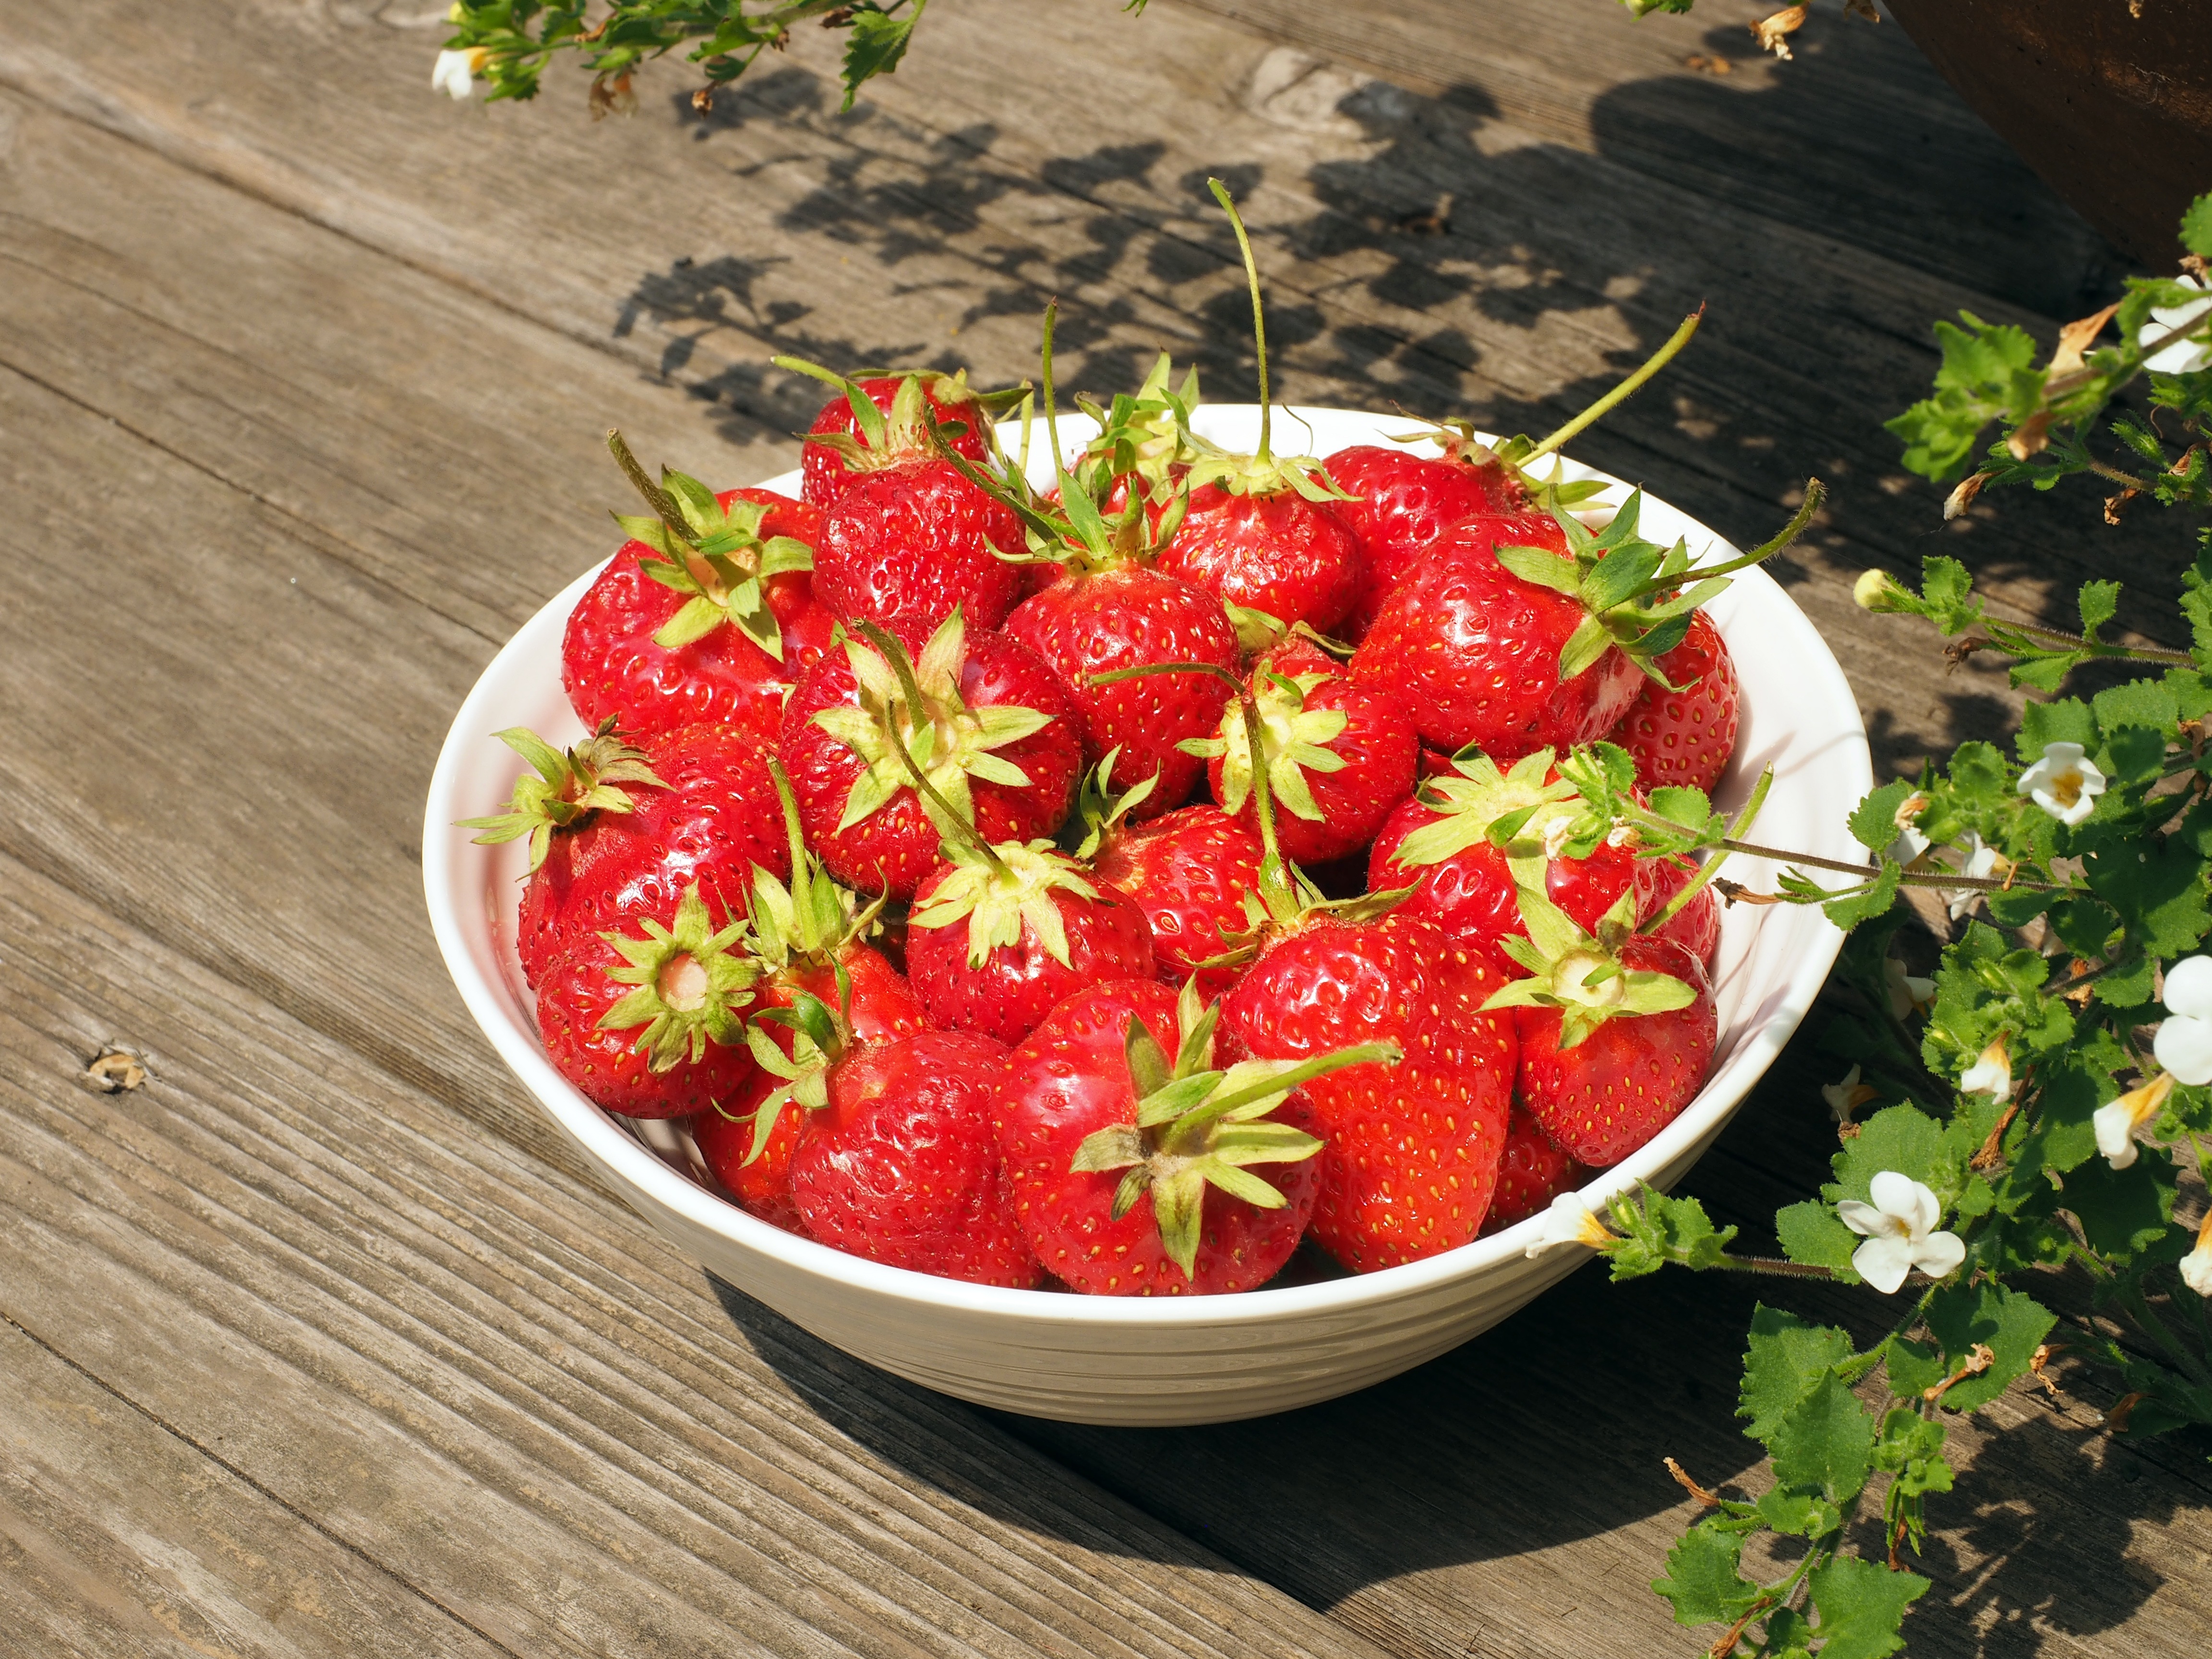
plant, fruit, berry, sweet, flower, summer, bowl, food, produce, natural, fresh, breakfast, juicy, healthy, snack, dessert, delicious, strawberry, freshness, vitamin, nutrition, tasty, raw, strawberries, diet, organic, flowering plant, land plant